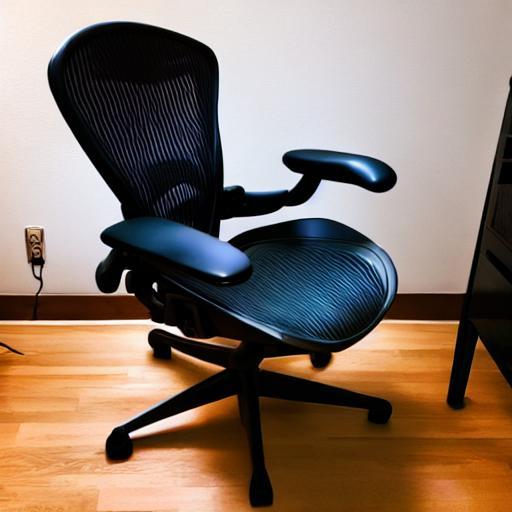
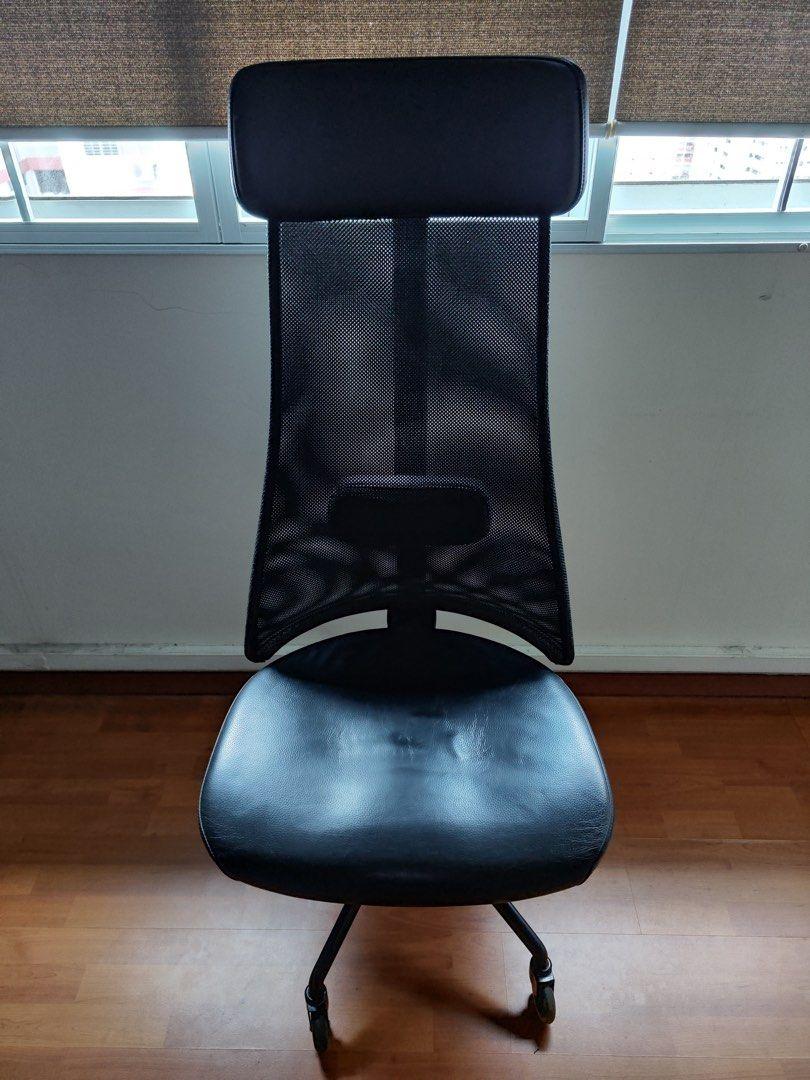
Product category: items_chair
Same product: no